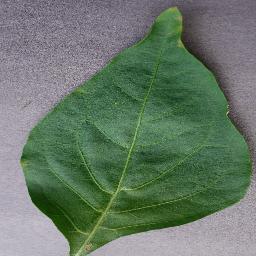
Label: Pepper,_bell___healthy